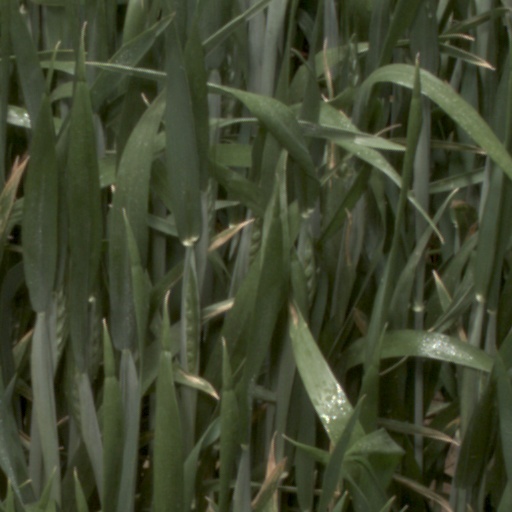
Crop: wheat